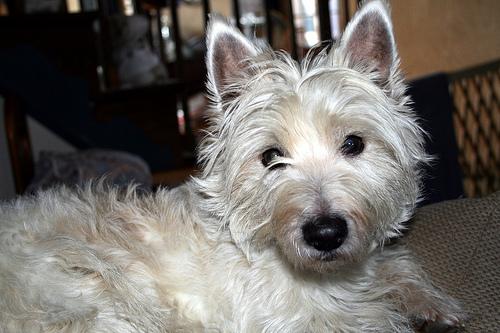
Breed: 209-n000040-West_Highland_white_terrier